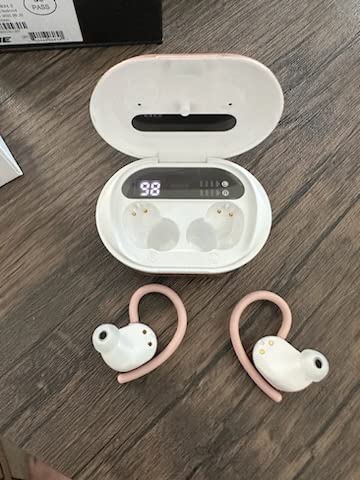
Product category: earbuds
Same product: yes